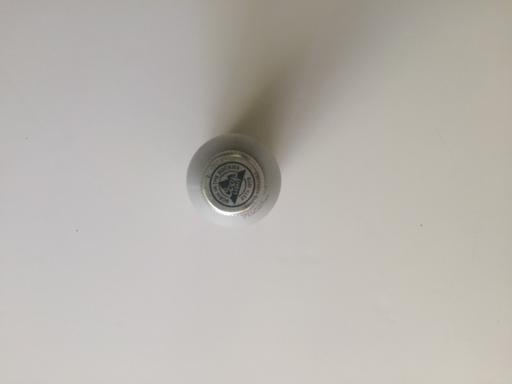
Label: metal